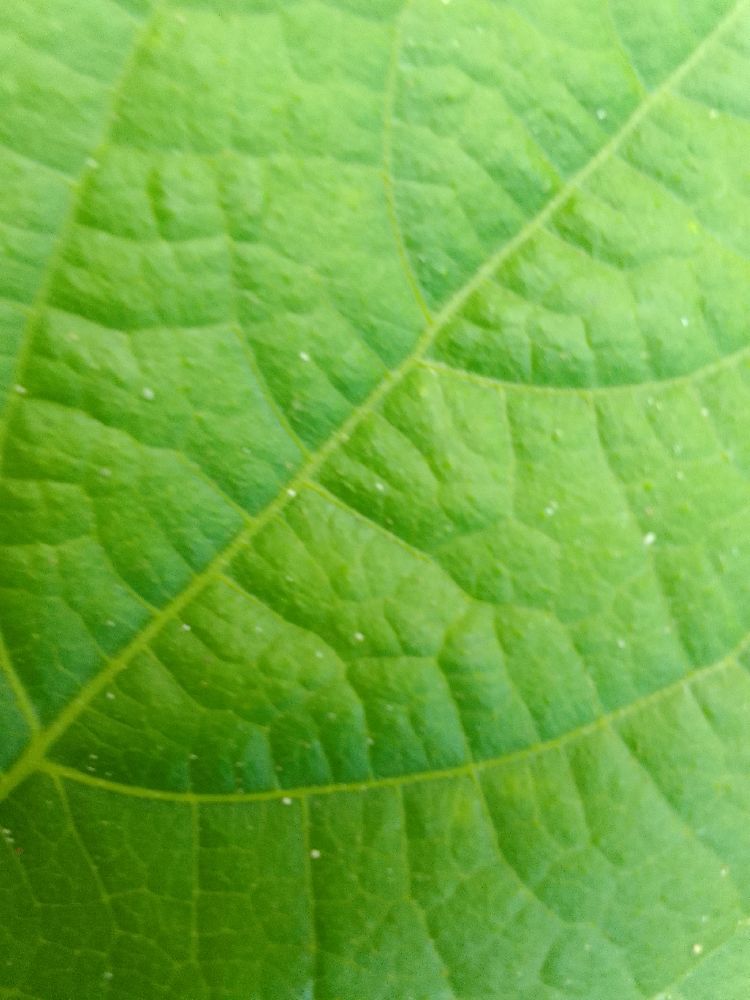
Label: healthy